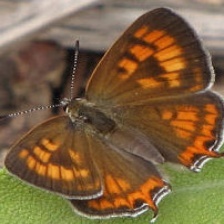
Species: COPPER TAIL